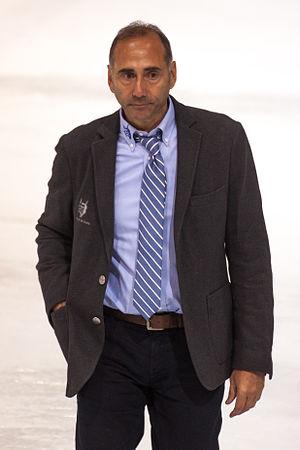
Richard Martel, coach des Bruleurs de Loups de Grenoble lors du match Bruleurs de Lous - Senators de Bighampton
Richard Martel, né le 23 mars 1961, est un entraîneur de hockey sur glace et homme politique canadien. Il a passé la majeure partie de sa carrière comme entraîneur pour divers clubs de la Ligue de hockey junior majeur du Québec. Il a ensuite fait le saut en politique en étant élu député conservateur à la Chambre des communes du Canada.